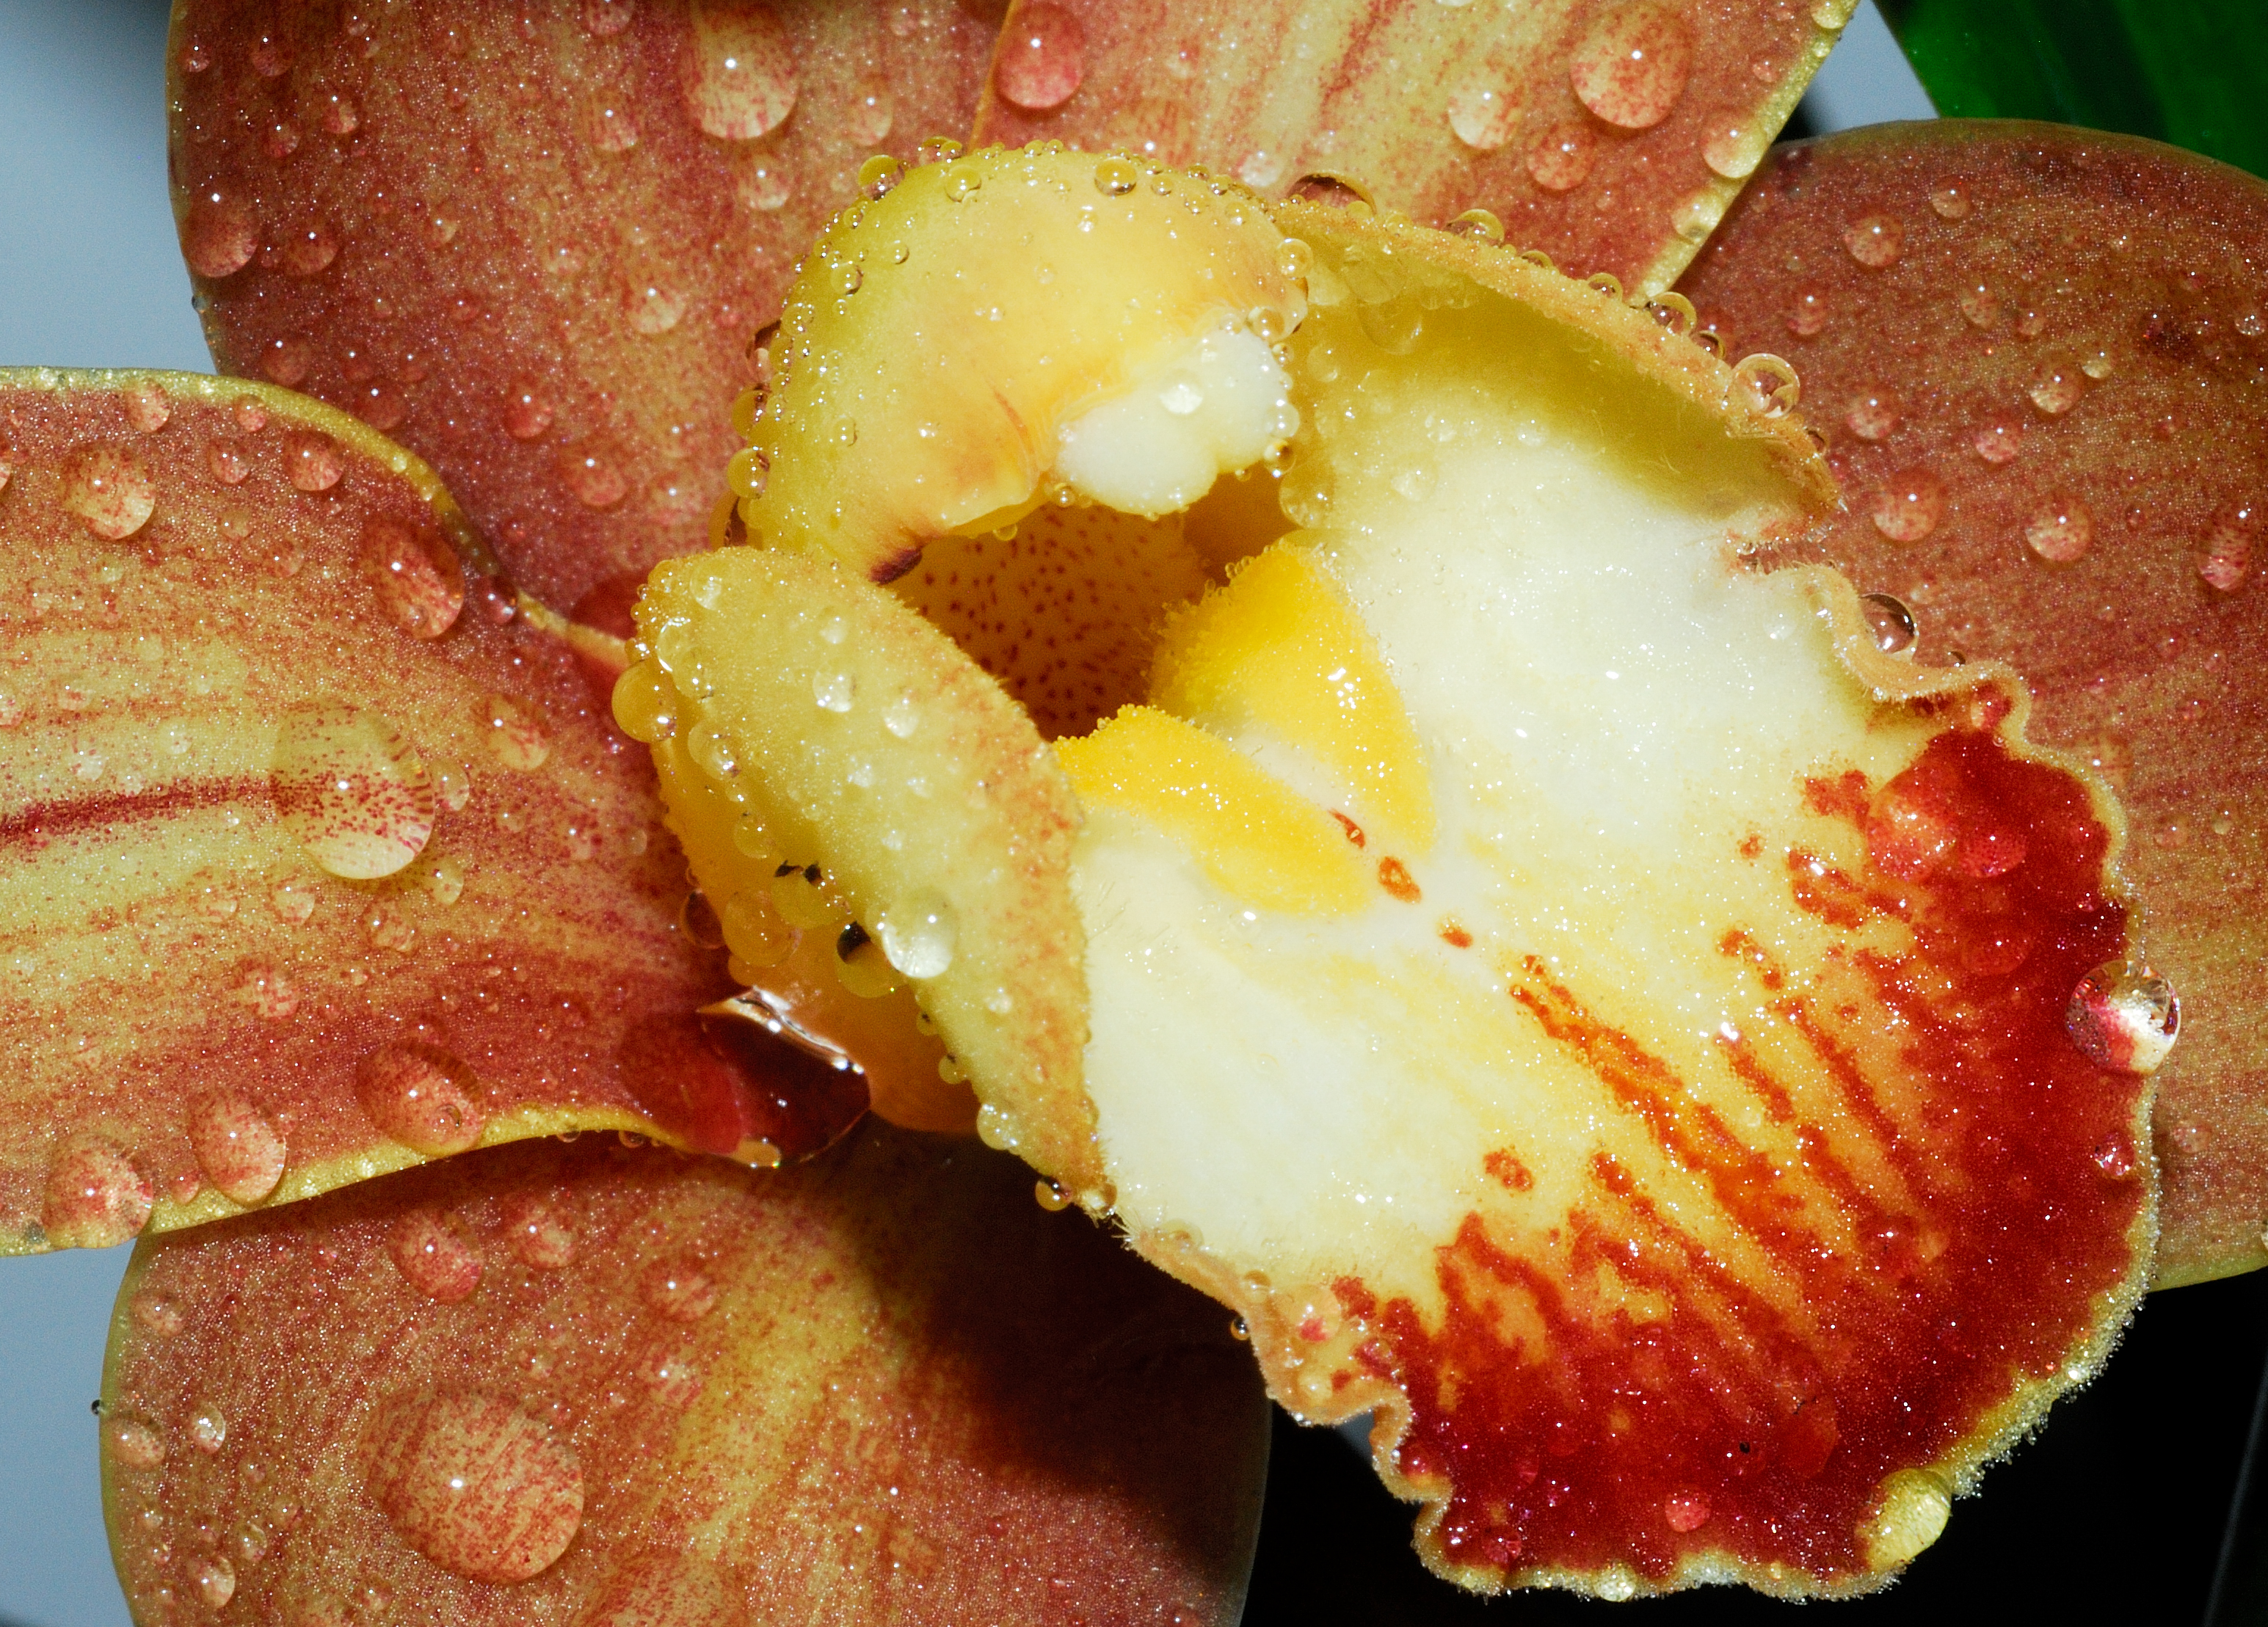
flower, plant, petal, water, terrestrial plant, ingredient, yellow, liquid, cuisine, dish, mushroom, moisture, flowering plant, peach, annual plant, floribunda, rose family, dew, rose order, rose, Hybrid tea rose, fungus, drop, garden roses, plant stem, medicinal mushroom